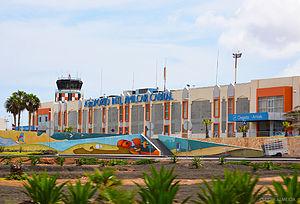
L'aéroport international Amílcar-Cabral est un aéroport du Cap-Vert desservant Espargos, la plus grande ville de l'île de Sal, elle-même située dans le groupe des îles de Barlavento.